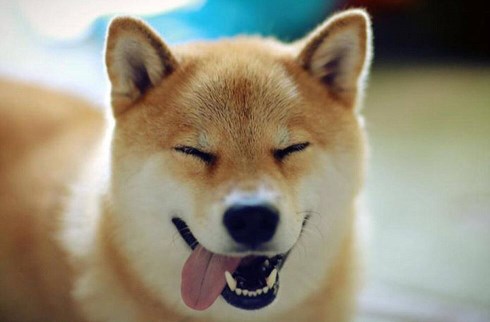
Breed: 1043-n000001-Shiba_Dog